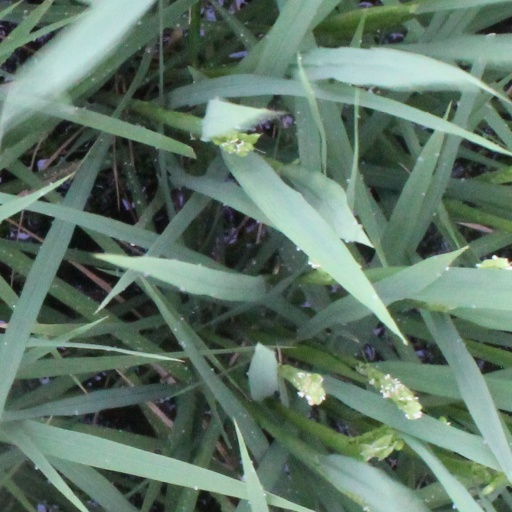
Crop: rice